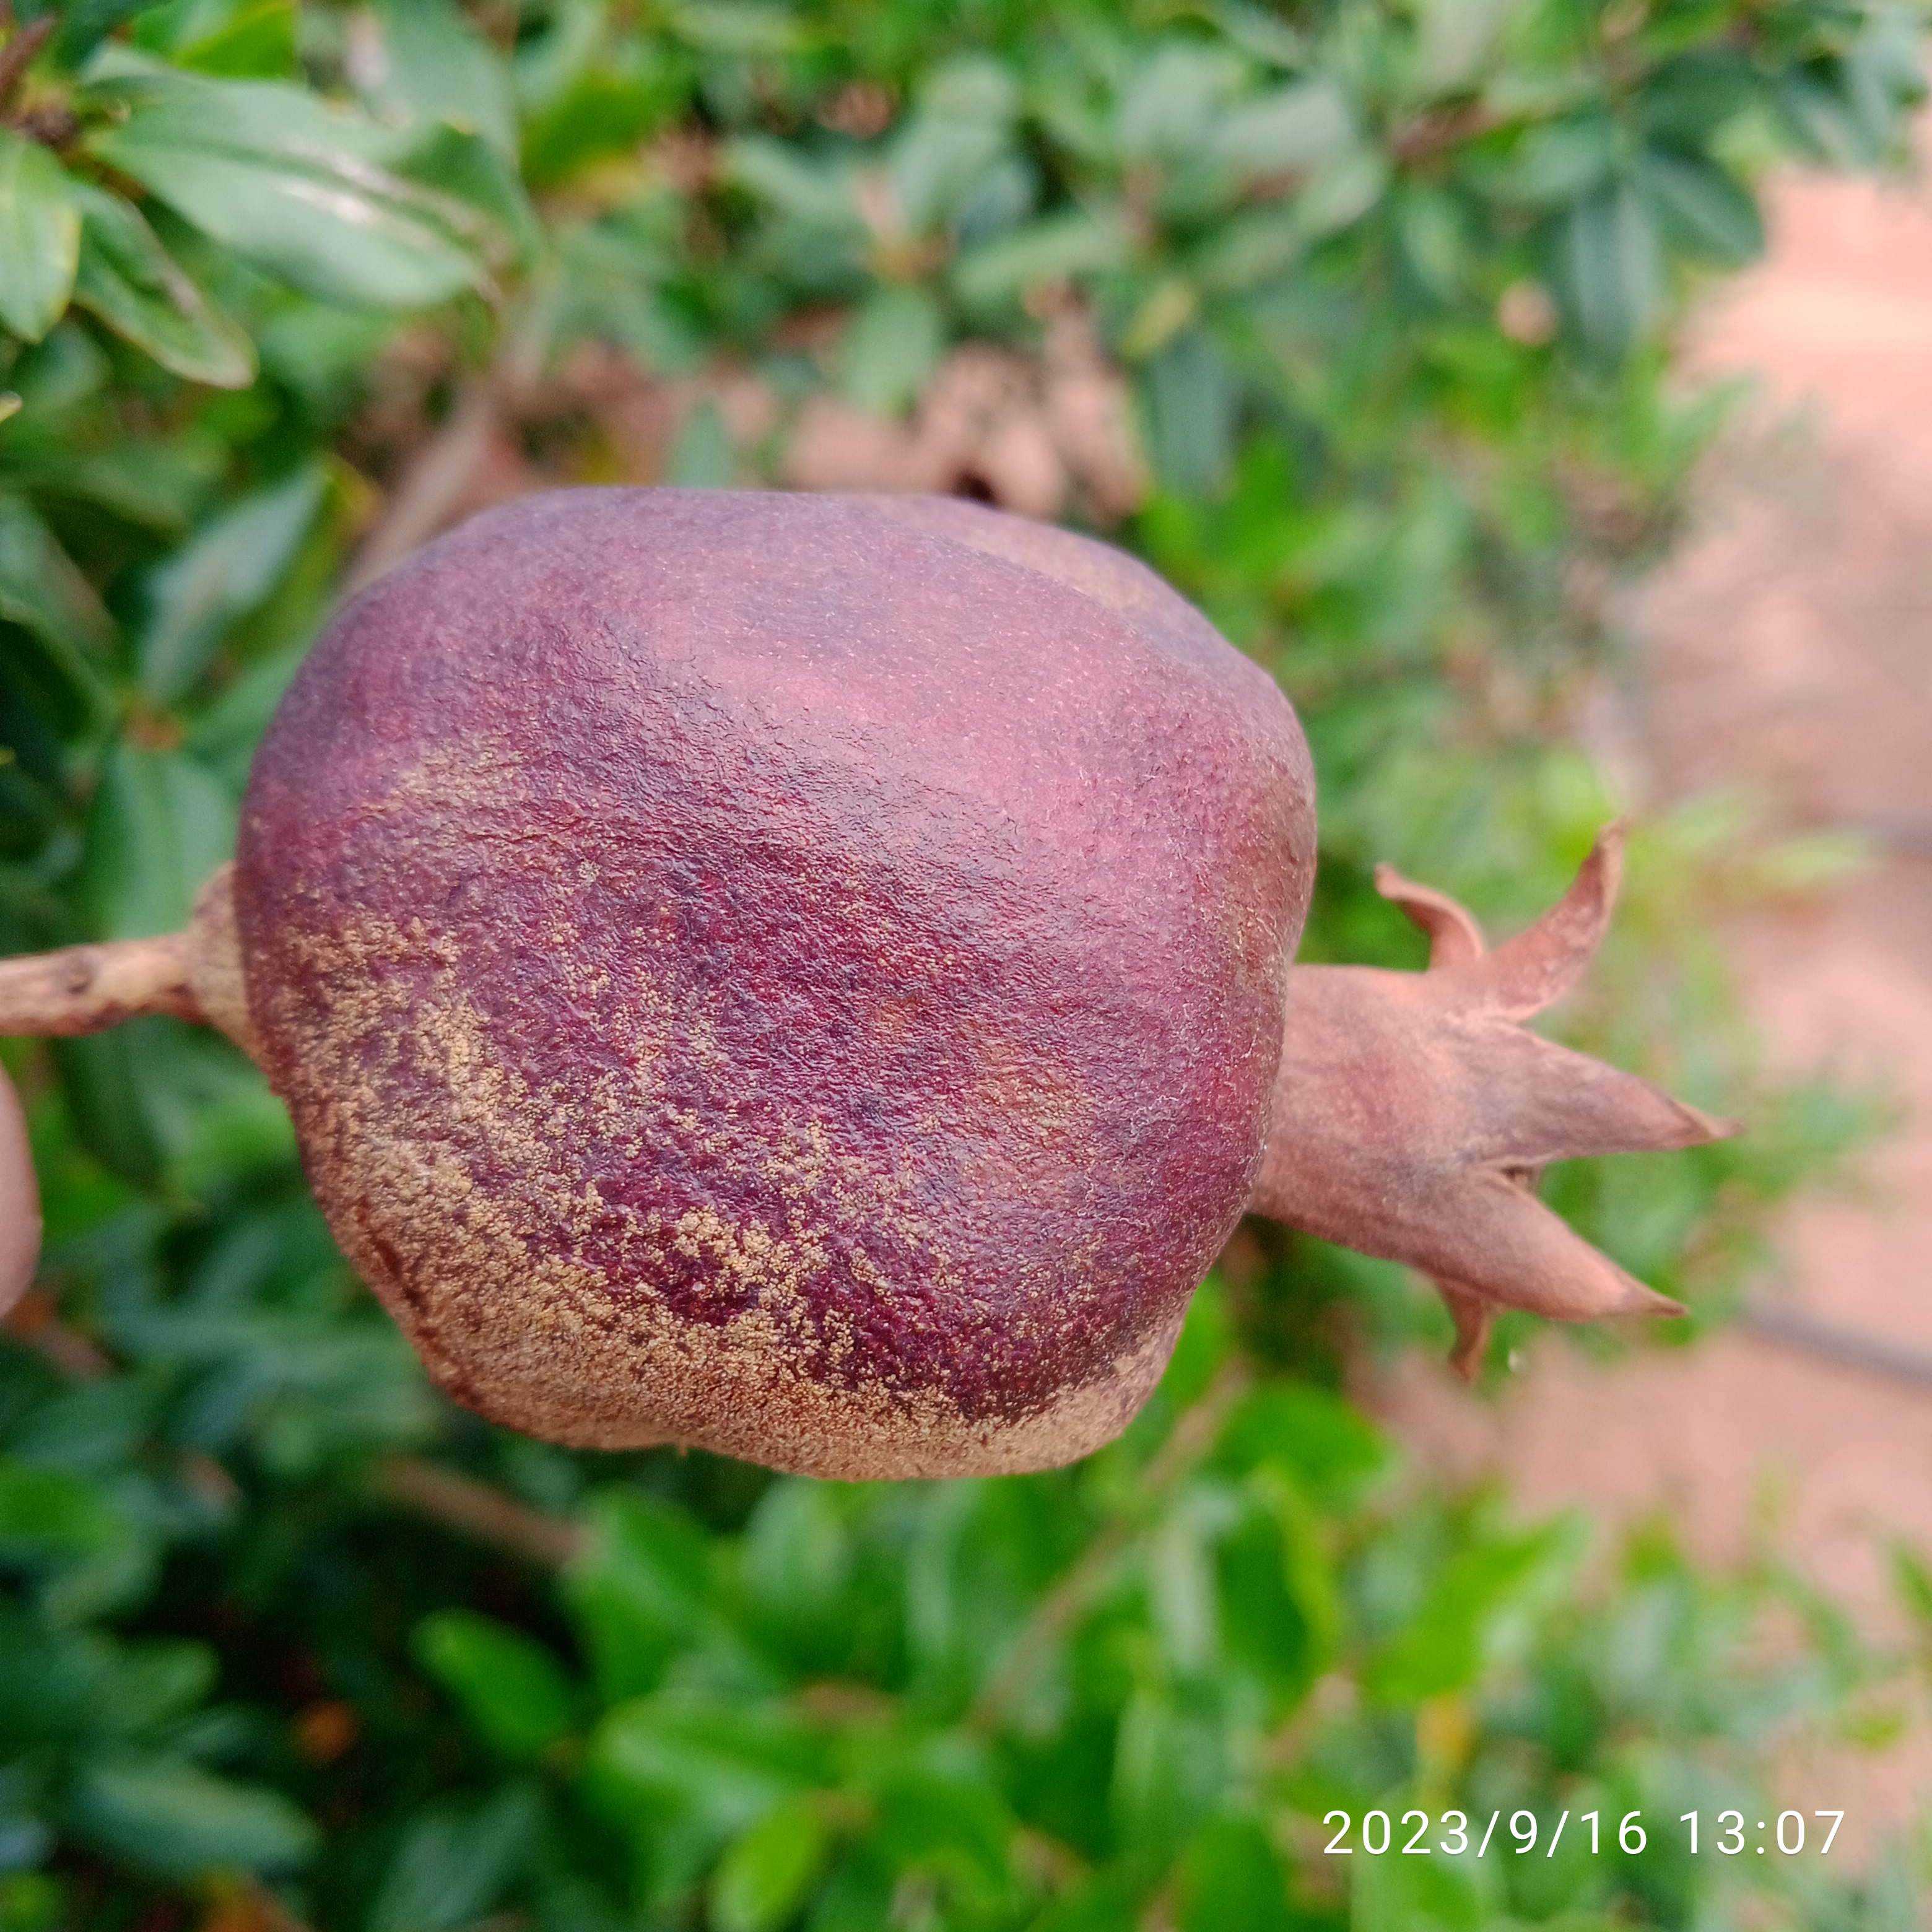
Label: Alternaria